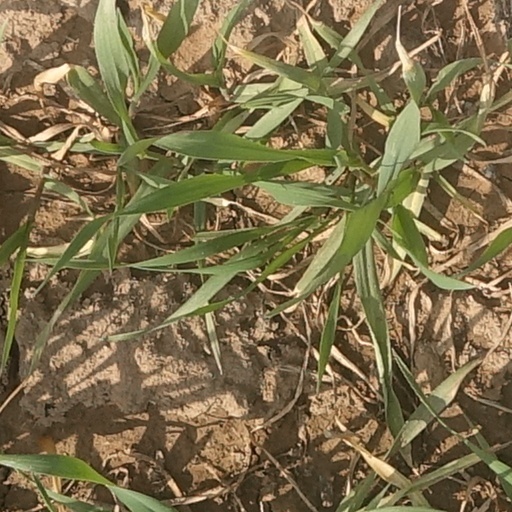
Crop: wheat